Lukas Enembe

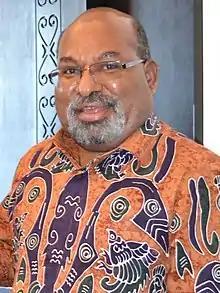
Enembe in 2017

Lukas Enembe (27 July 1967 – 26 December 2023) was an Indonesian politician from West Papua, who served as the 13th Governor of Papua Province from April 2013 to January 2023. He had previously served as Regent of Puncak Jaya Regency between 2007 and 2012, and Vice Regent of the same regency from 2001 until 2006.